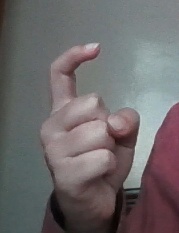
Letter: ra